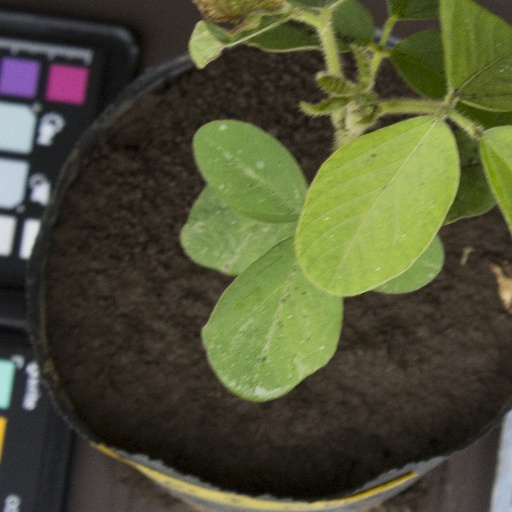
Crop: soybean